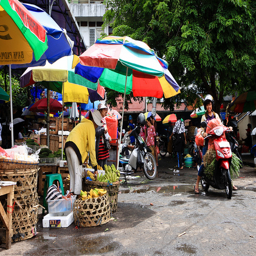
A corner marked filled with fresh fruit and produce.
A woman on a moped carries vegetables away from market.
Outdoor market area with several very colorful umbrellas
There are motorcycles driving past a market with umbrellas.
A busy street with a biker and  food stand